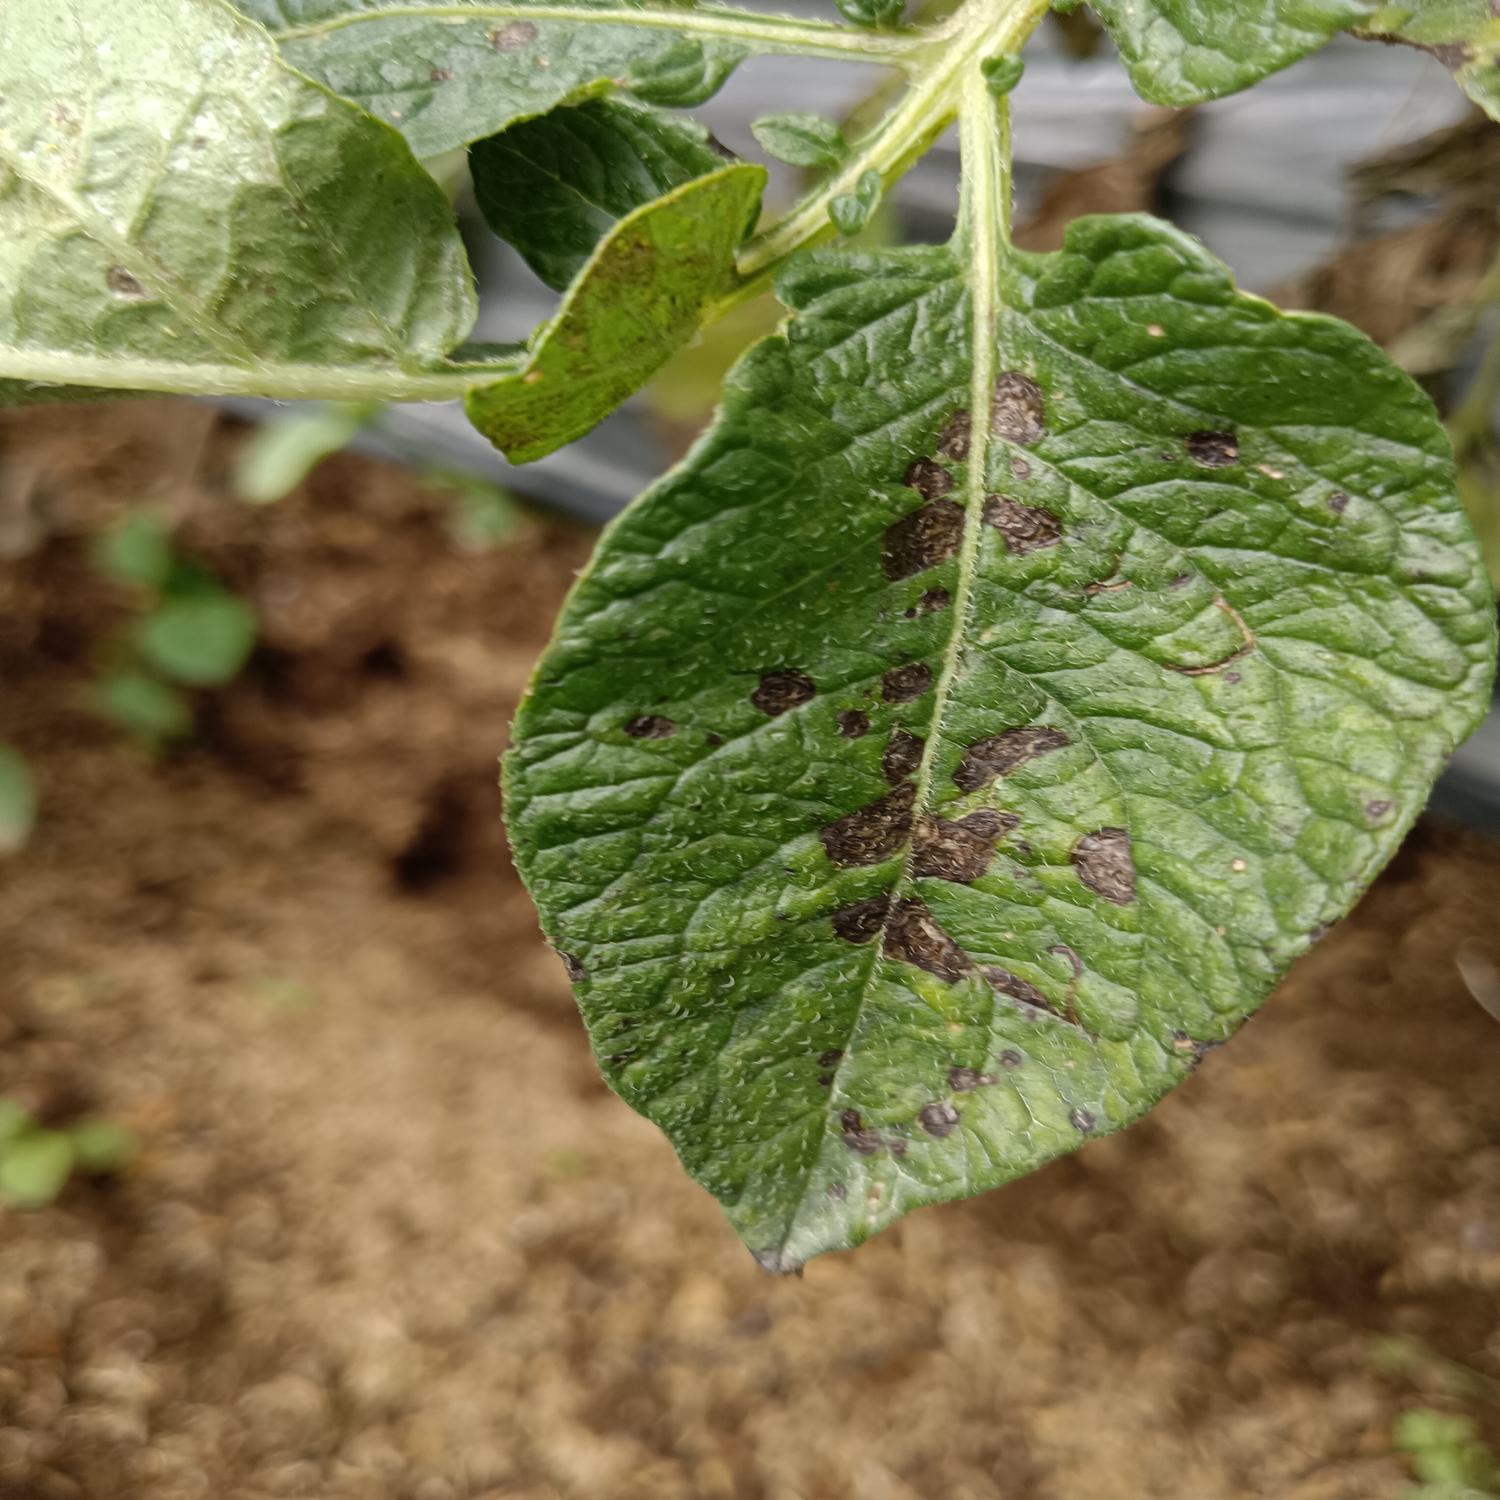
Label: Fungi